Patna

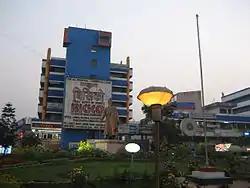
Maurya Lok is a major shopping area of the city, and one of the oldest

The Mughal Empire was a period of unremarkable provincial administration from Delhi. The most remarkable period during the Middle Ages was under the Afghan emperor Sher Shah Suri, who revived Patna in the middle of the 16th century. He built a fort and founded a town on the banks of the Ganges. Sher Shah's fort in Patna does not survive, although the Sher Shah Suri mosque, built in Afghan architectural style, does. Mughal emperor Akbar reached Patna in 1574 to crush the rebellious Afghan Chief Daud Khan. One of the navratnas from Akbar's court, his official historian and author of "Ain-i-Akbari" Abul Fazl refers to Patna as a flourishing centre for paper, stone and glass industries. He also refers to the high quality of numerous strains of rice grown in Patna, famous as Patna rice in Europe. By 1620, the city of Patna was being described as the "chiefest mart towne of all Bengala" (i.e. largest town in Bengal) in northern India, "the largest town in Bengal and the most famous for trade". This was before the founding of the city of Calcutta. Mughal Emperor Aurangzeb acceded to the request of his favourite grandson, Prince Muhammad Azim, to rename Patna as Azimabad, in 1704 while Azim was in Patna as the subedar. Patna or Azimabad did see some violent activities, according to Phillip Mason, writing in the book "The Men Who Ruled India". "Aurangzeb had restored the poll tax (Jazia) on unbelievers, which had to be compounded for. In Patna, Peacock, the factory's chief, was not sufficiently obedient. He was seized, forced to walk through the town bare-headed and bare-footed, and subjected to many other indignities before he paid up and was released." Little changed during this period other than the name. With the decline of the Mughal empire, Patna moved into the hands of the Nawabs of Bengal, who levied a heavy tax on the populace but allowed it to flourish as a commercial centre. The mansions of the Maharaja of Tekari Raj dominated the Patna riverfront in 1811–12. In 1750, the future Nawab of Bengal, Siraj ud-Daulah revolted against his grandfather, Alivardi Khan, and seized Patna, but quickly surrendered and was forgiven. Guru Gobind Singh (22 December 1666 – 7 October 1708), the tenth Guru of the Sikhs, was born as Gobind Rai in Patna to Guru Teg Bahadur, the ninth Guru of the Sikhs, and his wife Mata Gujri. His birthplace, Patna Sahib, is one of the most sacred sites of pilgrimage for Sikhs.